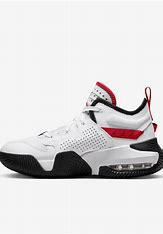
Brand: Jordan
Model: Stay Loyal 2